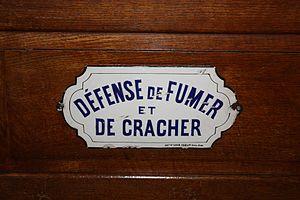
Un crachat est un mélange de matières provenant des voies respiratoires et de salive et qui est expulsé par la bouche. Ce phénomène d'expulsion est appelé expectoration, terme qui peut aussi désigner le crachat lui-même.